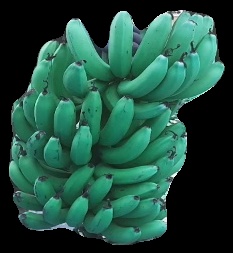
Variety: pachbale
Grade: grade3